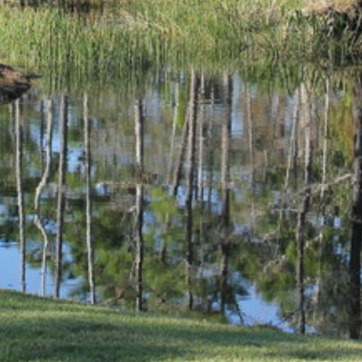
Material: water